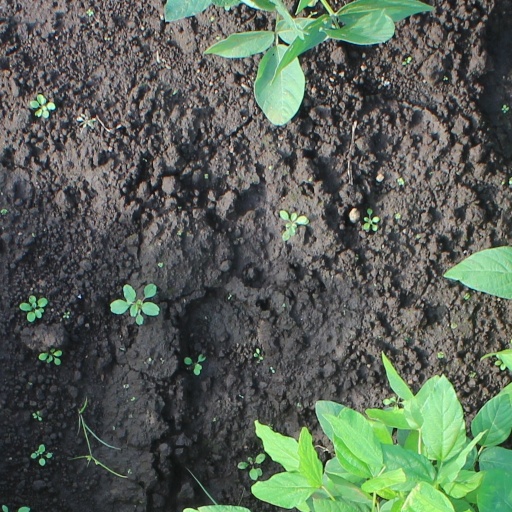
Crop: soybean